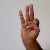
The image shows a hand gesture representing the letter 'F' in Indian Sign Language.